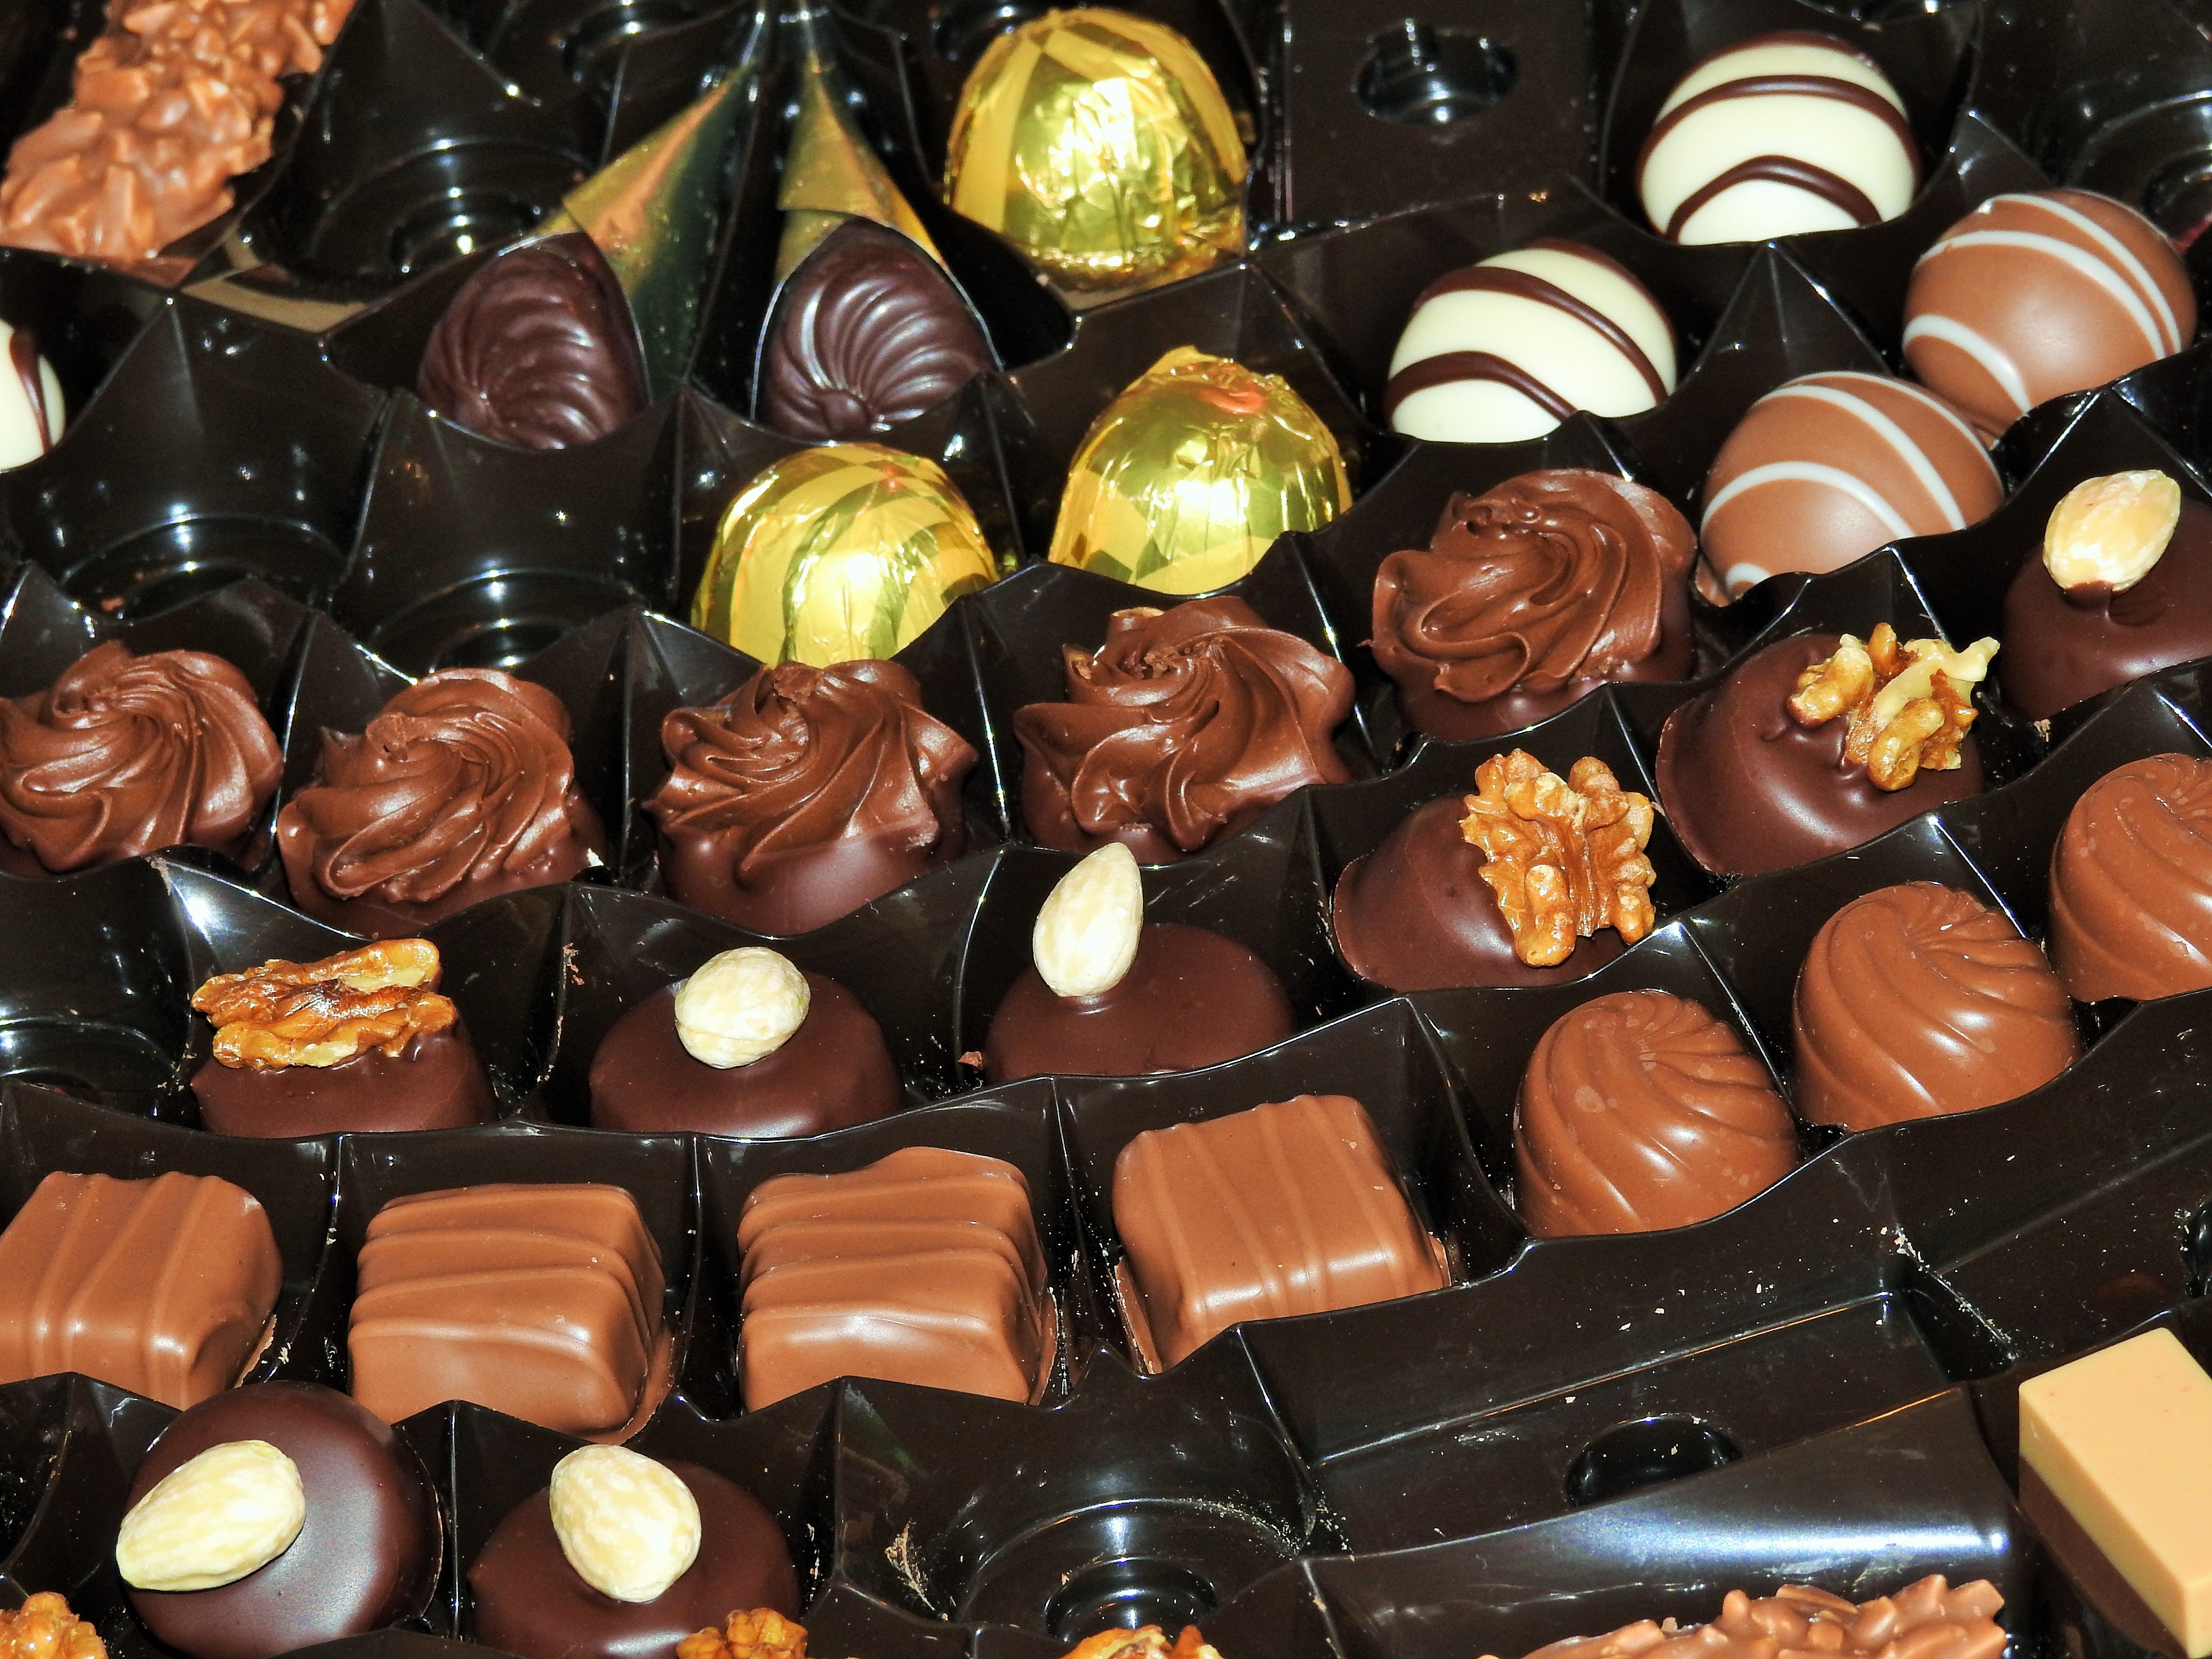
sweet, love, gift, food, romance, romantic, chocolate, baking, dessert, present, anniversary, valentine, confection, sweetness, assorted, assortment, patisserie, confectionery, flavor, truffle, praline, bonbon, box of chocolate, chocolate truffle, petit four